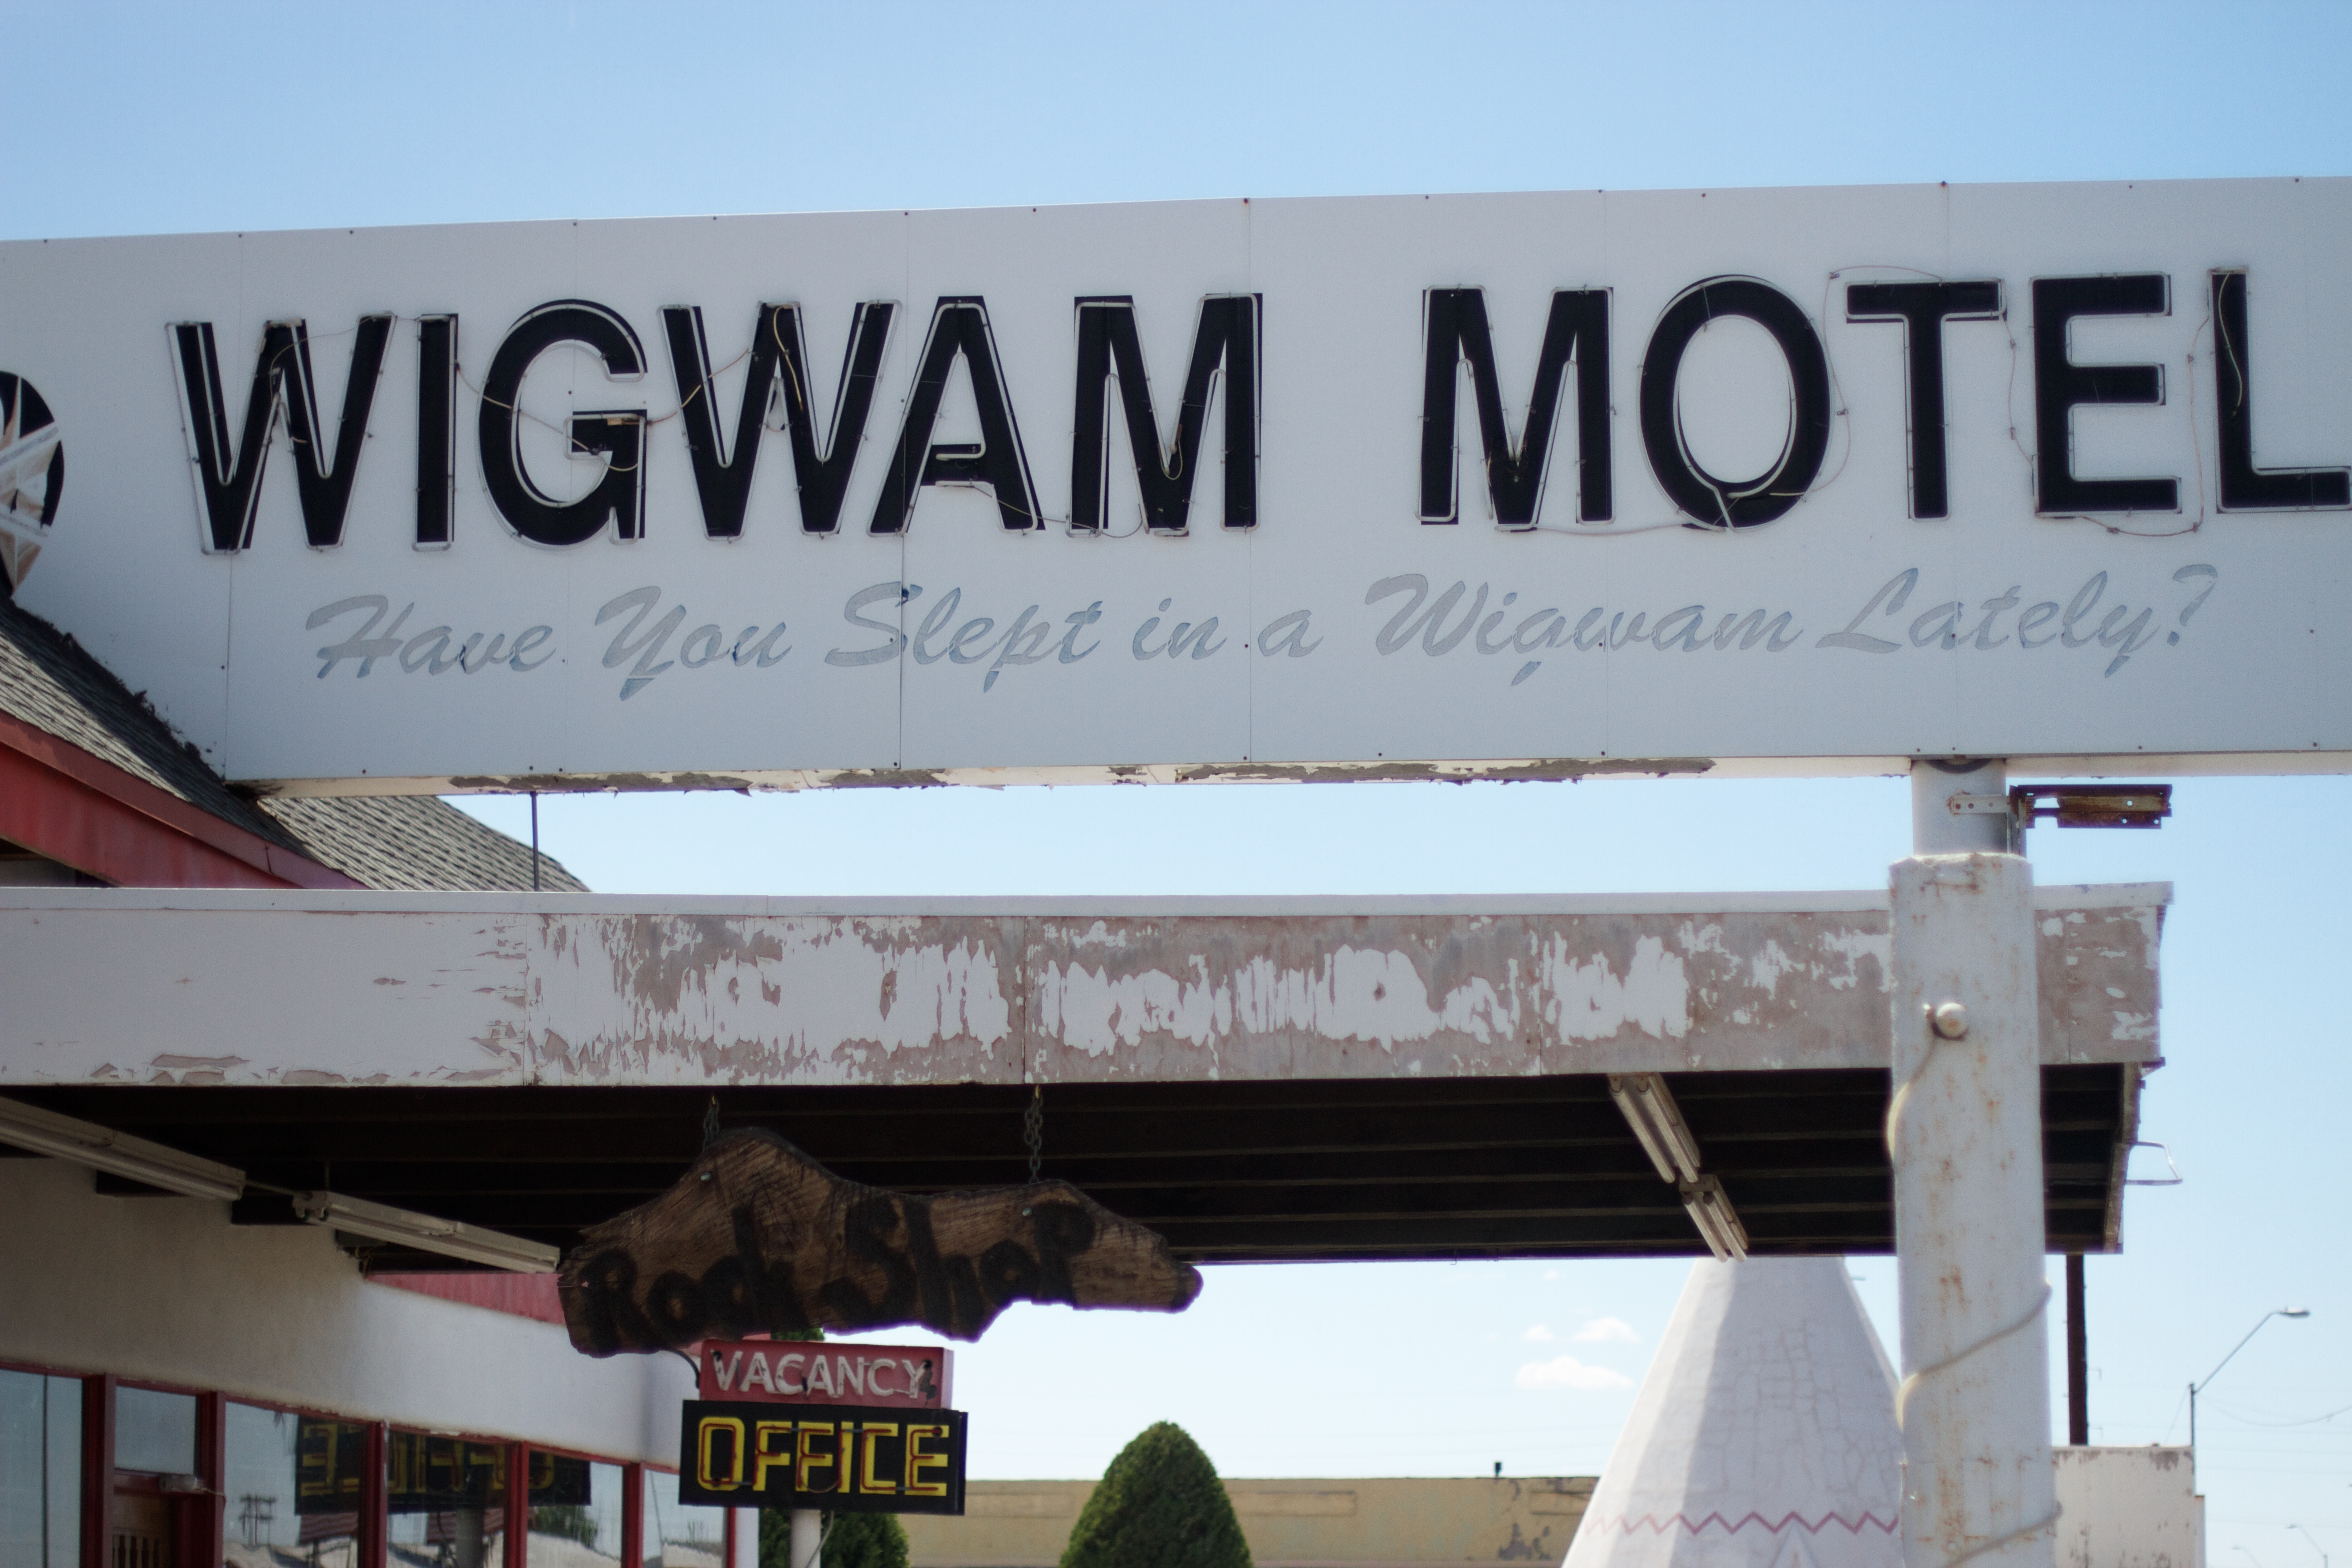
restaurant, advertising, sign, signage